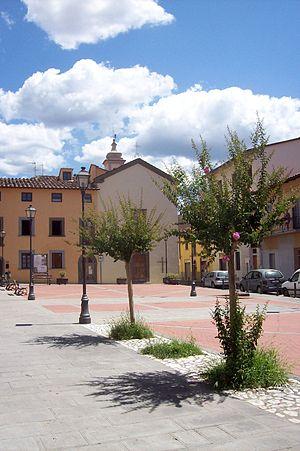
Faella est une frazione dans la commune de Pian di Scò de la province d'Arezzo dans la région Toscane en Italie.